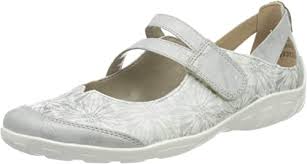
Label: Ballet Flat